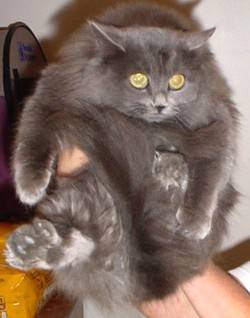
Label: cat